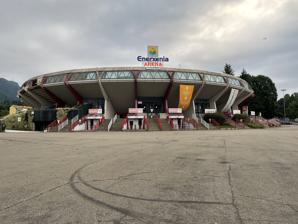
Building: Palasport Lino Oldrini
Country: Italy
Year built: 1964
Palasport Lino Oldrini Former names Palazzo dello Sport Lino Oldrini PalaIgnis PalaWhirlpool PalA2A Location Piazzale Antonio Gramsci, 1 21100 Varese , VA , Italy Coordinates 45°50′9.96″N 8°48′8.60″E / 45.8361000°N 8.8023889°E / 45.8361000; 8.8023889 Owner City of Varese Capacity Basketball : 5,300 Field size 40x27 mt Surface 1,080 mq Construction Opened 6 December 1964 Renovated 1989, 1995, 2011 Tenants Pallacanestro Varese (1964–present) Palasport Lino Oldrini , known as Enerxenia Arena for sponsorship reasons, is an indoor sporting arena that is located in Varese , Italy . The seating capacity of the arena is 5,300 people for basketball games. History The arena hosted the 1970 FIBA Intercontinental Cup basketball tournament. It is currently the home arena of the Italian League professional basketball club Pallacanestro Varese . See also List of indoor arenas in Italy References